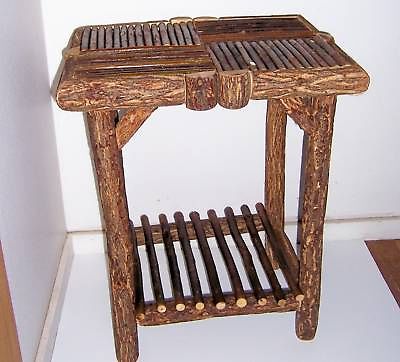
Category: table